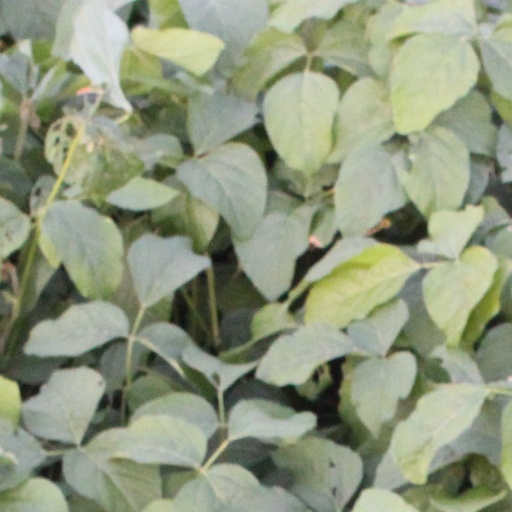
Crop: soybean